Turn Up the Music (Chris Brown song)

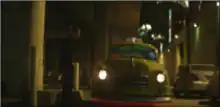
A screenshot of Brown "(pictured)" hailing a futuristic hover-cab in the music video.

The video is set at night and opens with Brown, dressed in a black suit, drinking alcohol in the streets, before hailing a futuristic hover-cab. Brown asks the cab driver to take him to the best spot in town. He then asks the driver to turn up the air conditioner because he's hot, but the driver turns up the music instead, while wearing a horse mask on his head. As the song begins, Brown exits the cab and arrives at a street party filled with people wearing animal heads. He then enters a club, where he performs the first dance sequence in the video with his male backup dancers. During the first chorus, Brown arrives inside the main room of the club filled with flashing lights and people dancing while wearing animal heads. After a hat gets tossed to him by one of his dancers in the crowd, Brown and his backup dancers perform another dance sequence as the queen of the party watches them from her perch. These party scenes are intercut with scenes of Brown dancing alone in another room surrounded by flashing lights and speakers in the background.